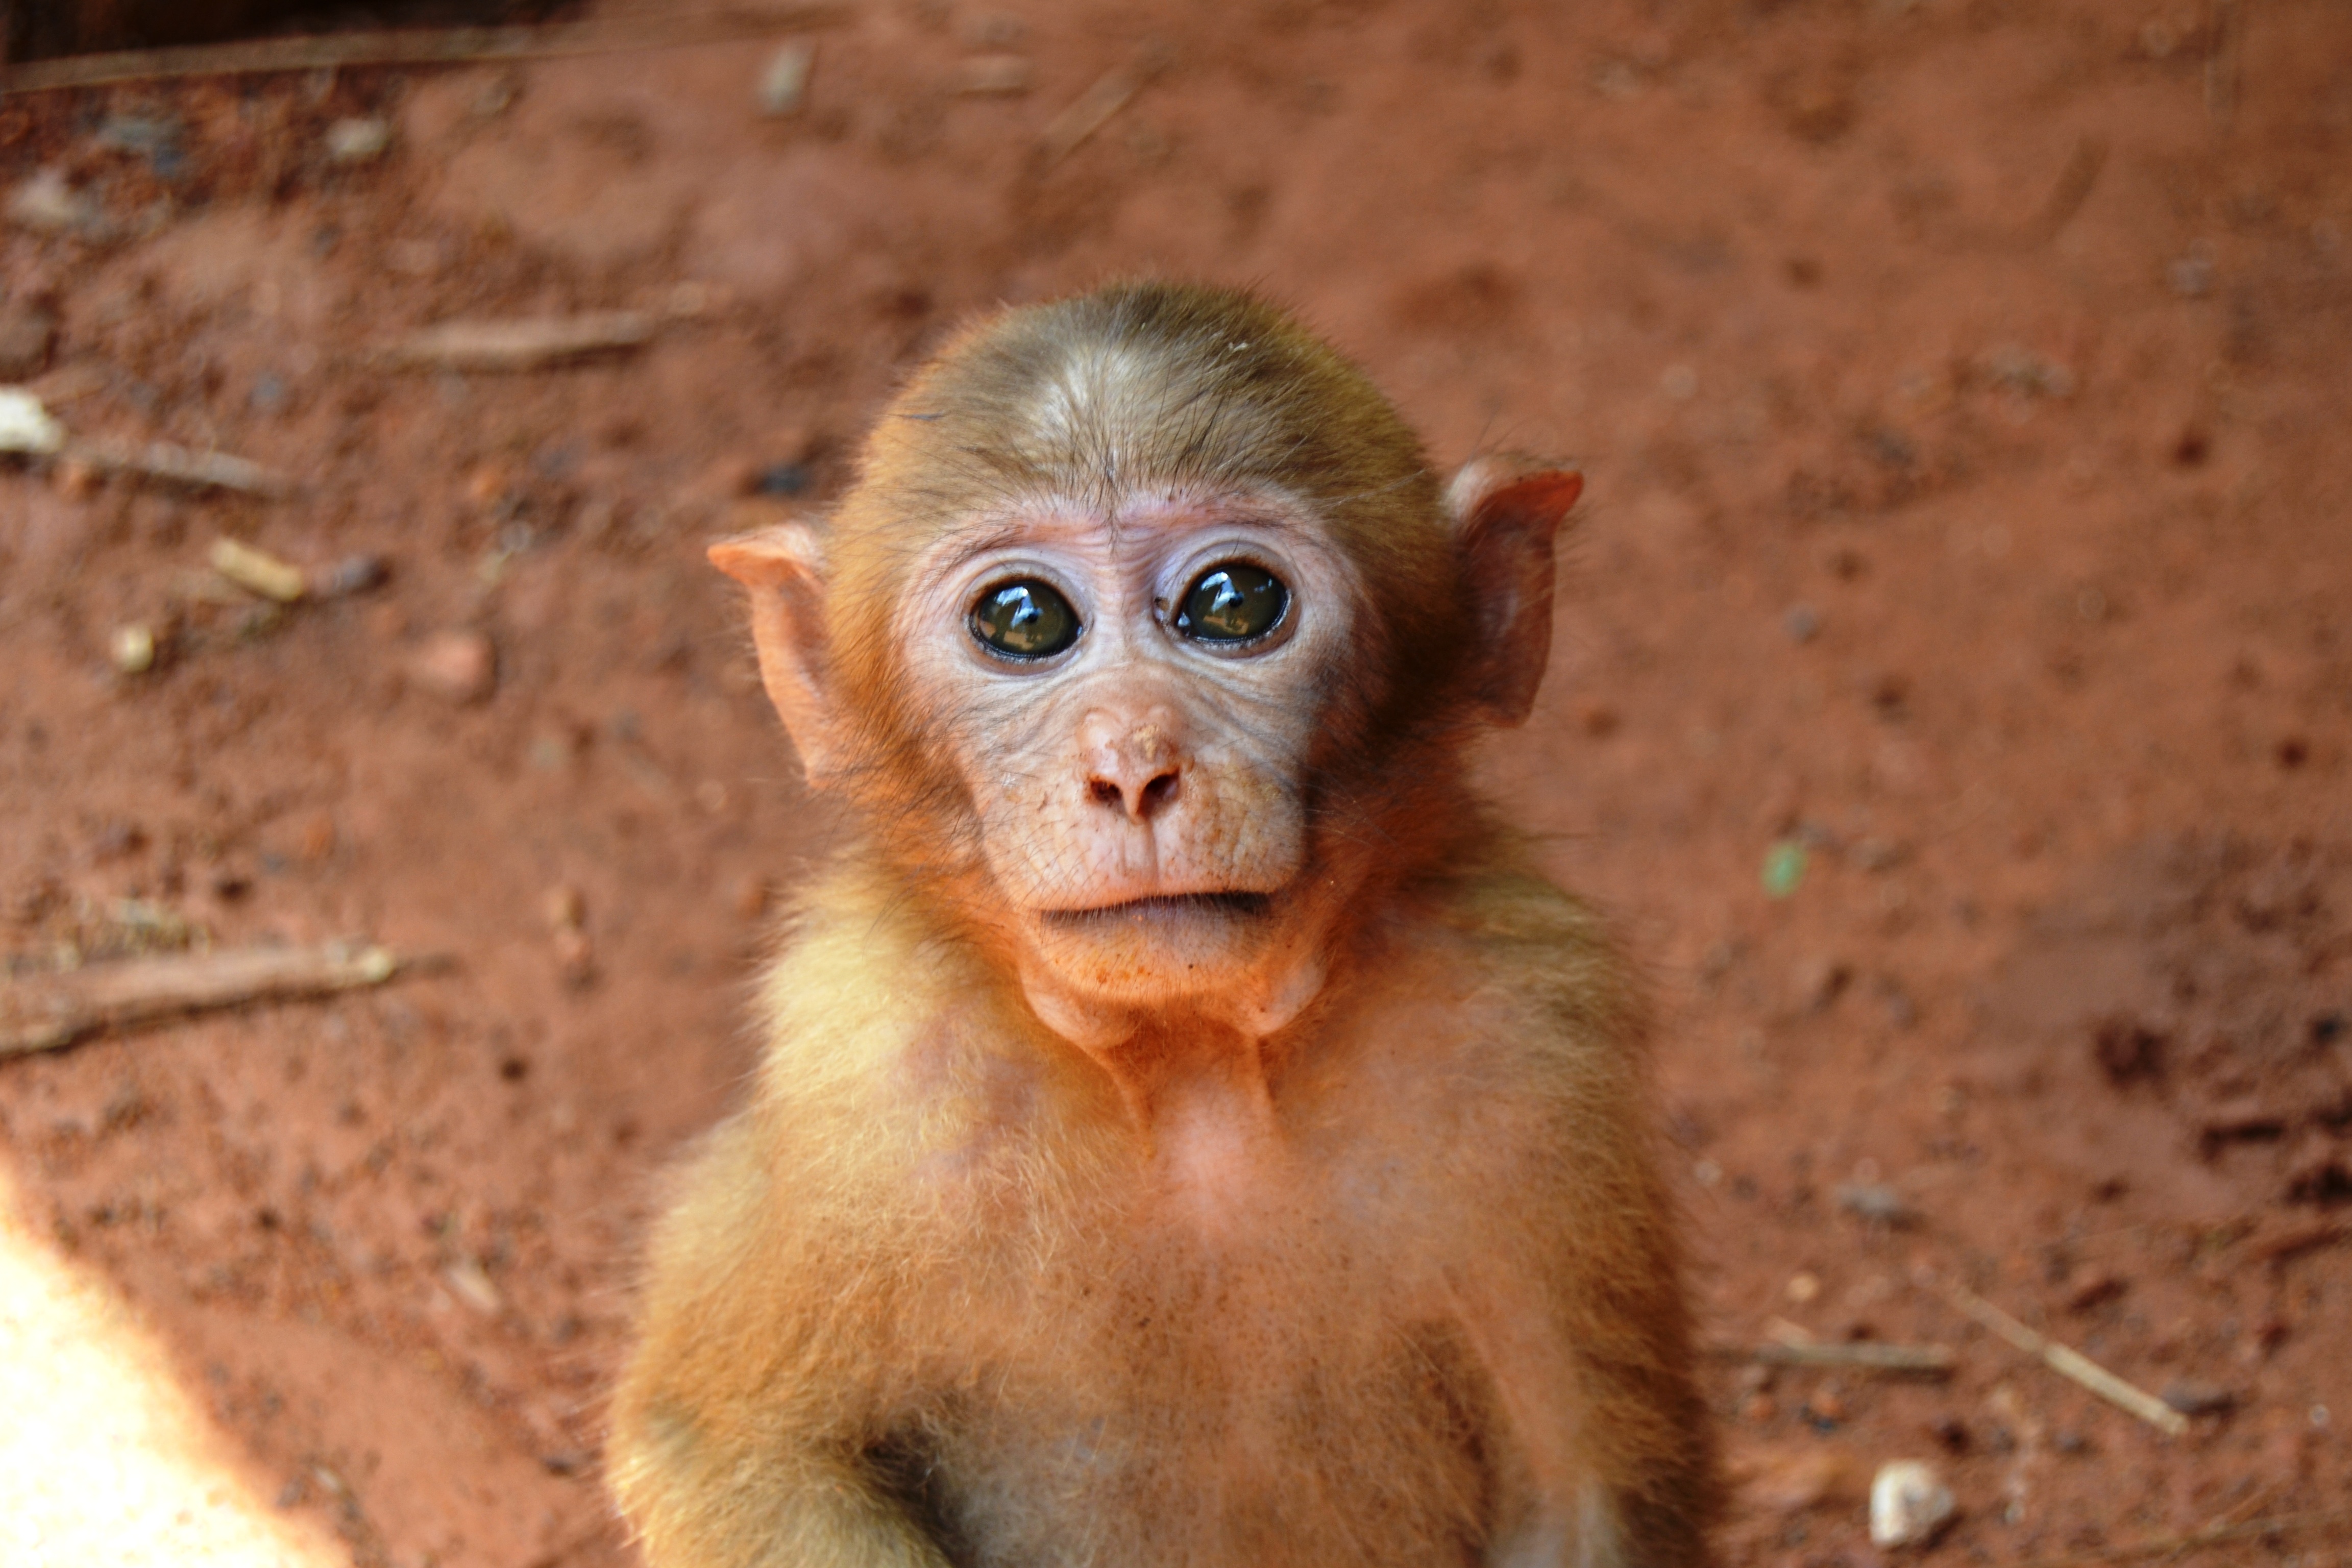
wildlife, mammal, fauna, primate, vertebrate, macaque, old world monkey, new world monkey, tufted capuchin